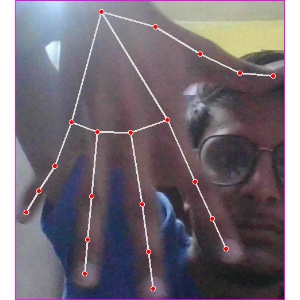
अक्षर: ढ